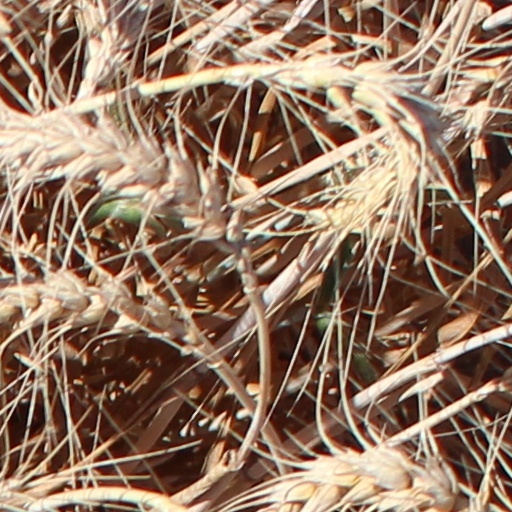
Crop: wheat